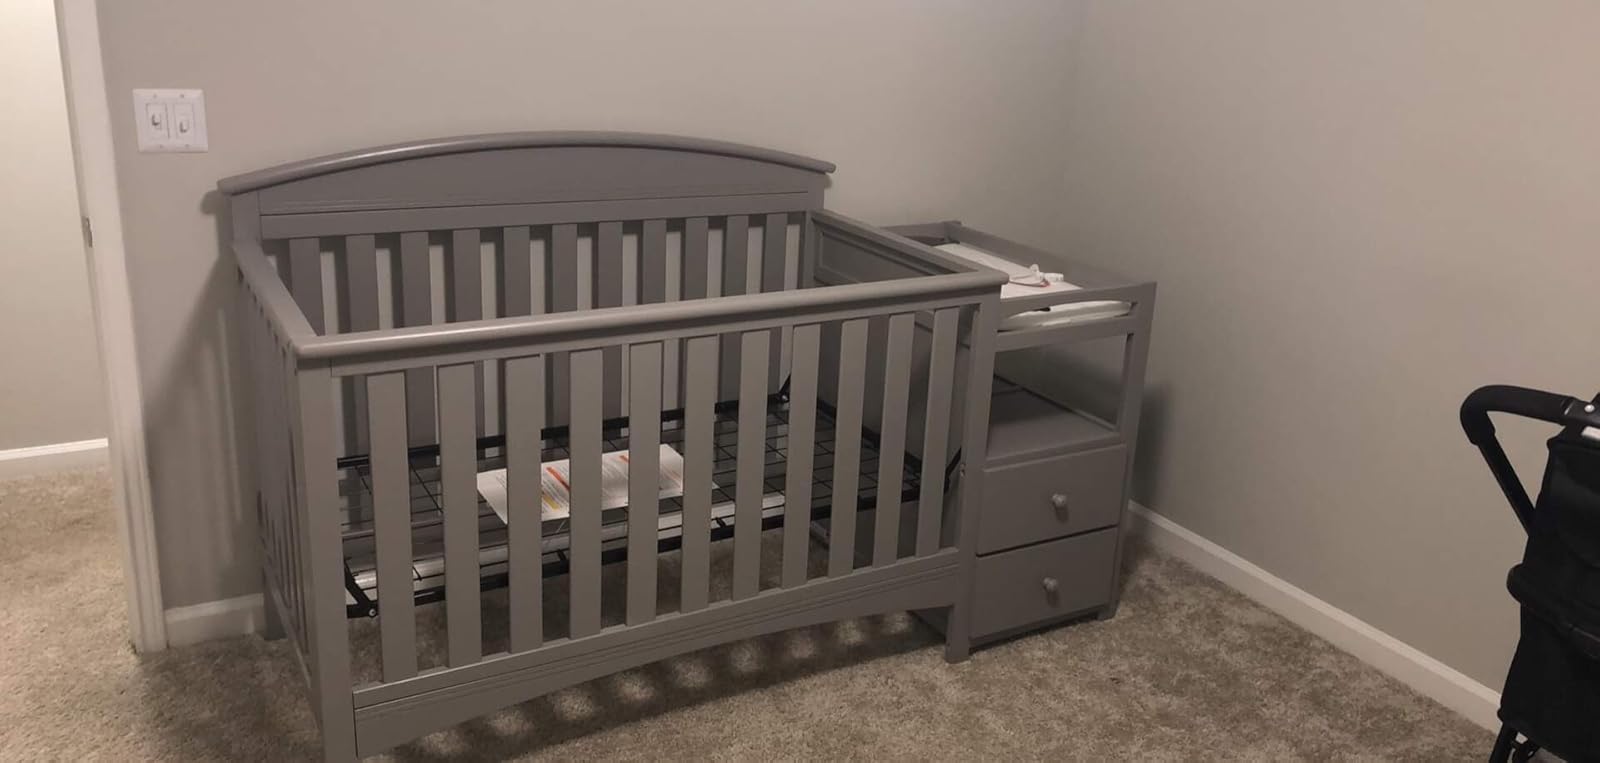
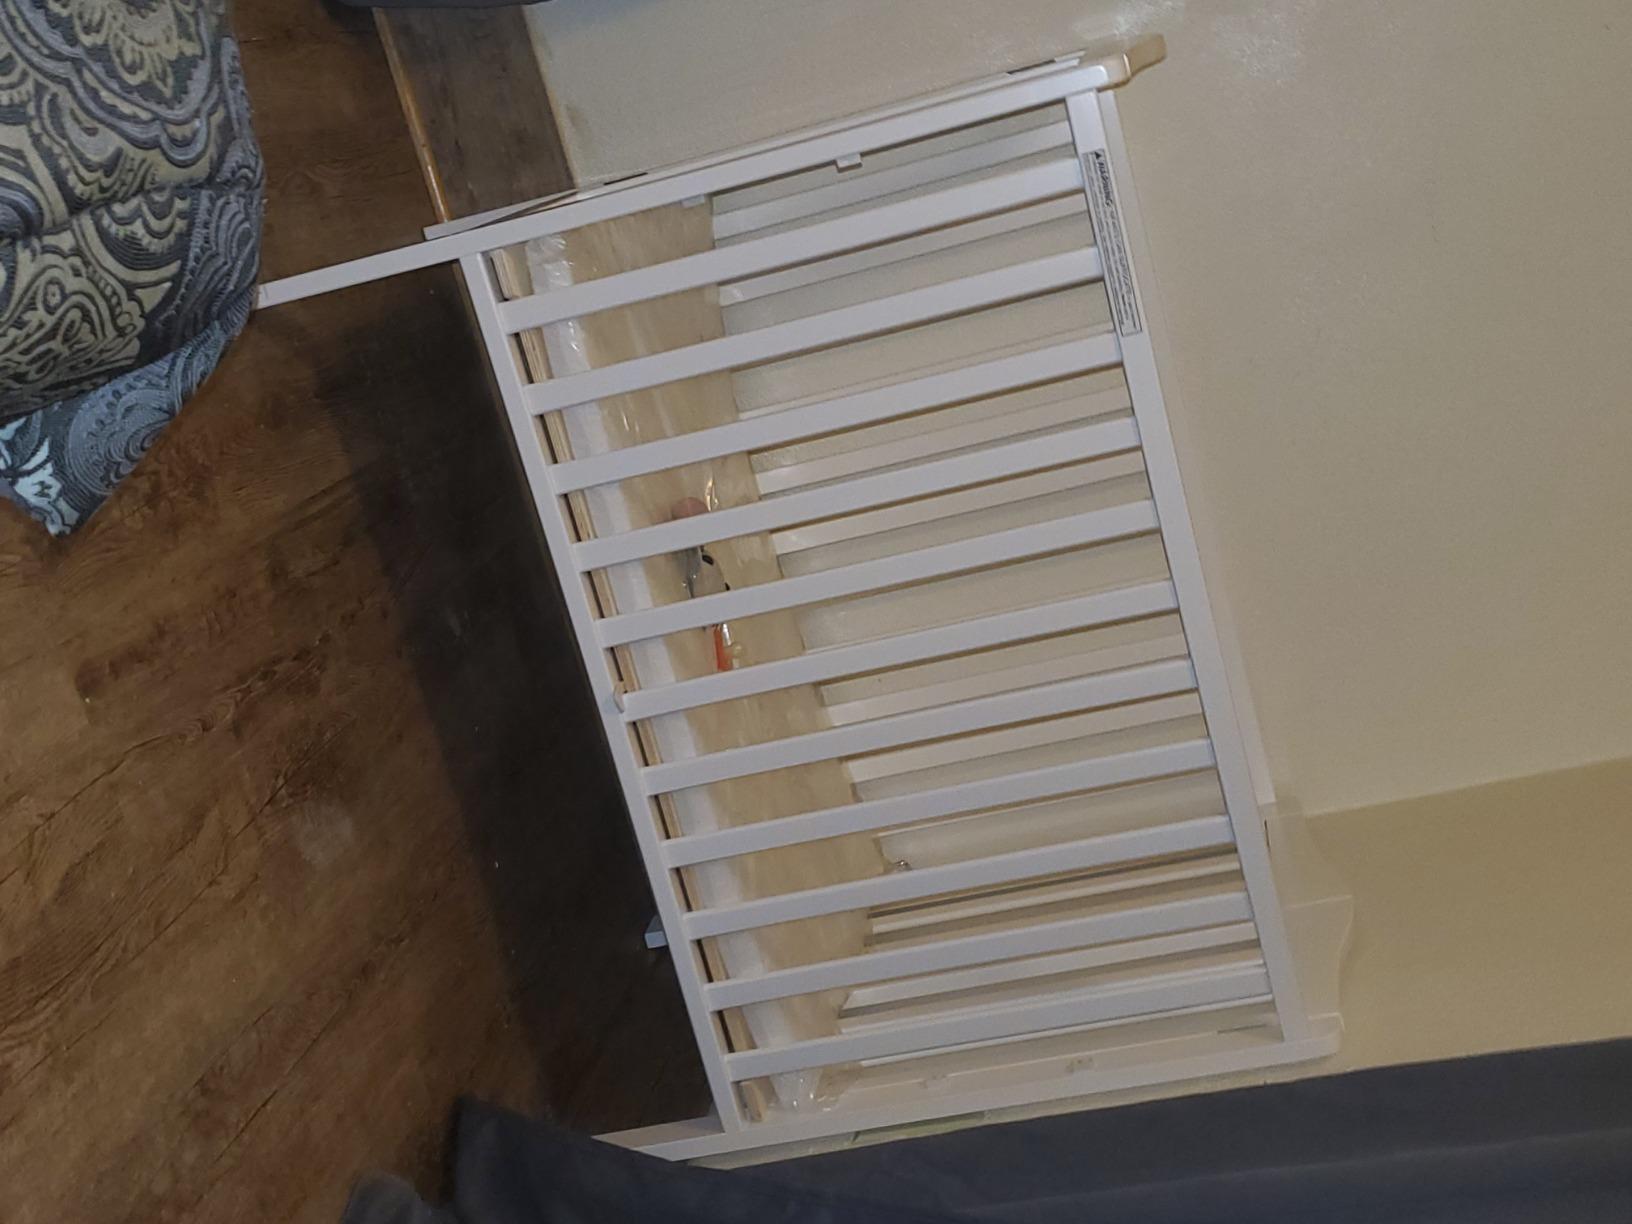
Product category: products_crib
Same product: no